Inspector Vikram (1989 film)

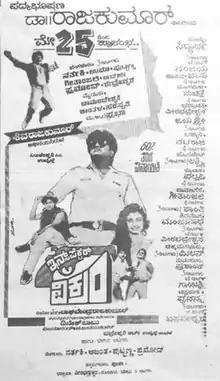
Promotional poster

Inspector Vikram is a 1989 Indian Kannada-language comedy thriller film directed and filmed by Dinesh Baboo, written by Chi. Udaya Shankar and produced by Raghavendra Rajkumar under the banner of Nikhileshwari Cine Combines.The film stars Shiva Rajkumar in the title role with Kavya, Chi Guru Dutt, Aparna and K. S. Ashwath in other supporting roles. It revolves around an undisciplined, but intelligent police inspector, Vikram. It is regarded as the first Kannada film of the comedy thriller genre and the first cop-comedy movie of Kannada cinema.